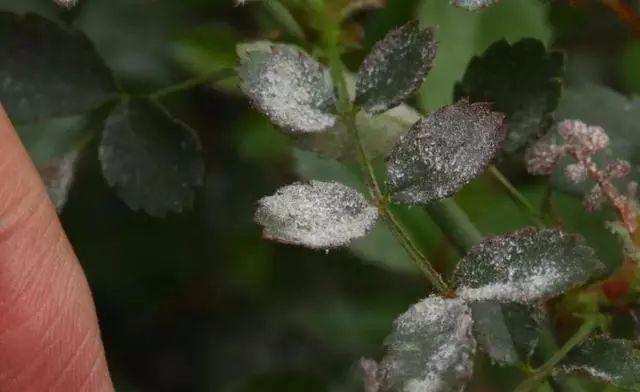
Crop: cherry
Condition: powdery_mildew